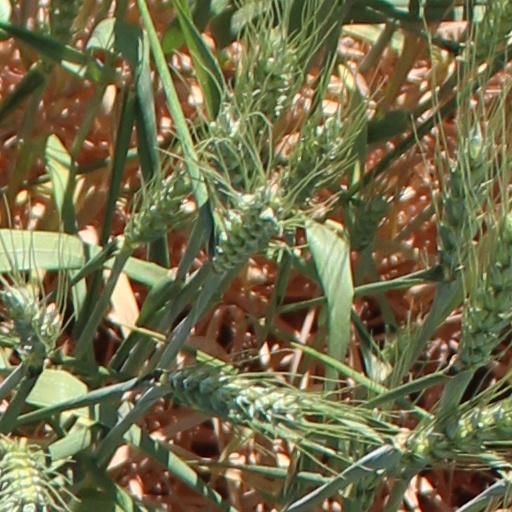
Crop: wheat